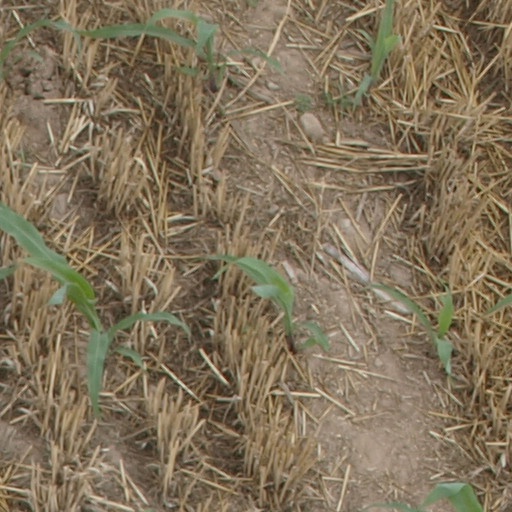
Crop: maize; corn